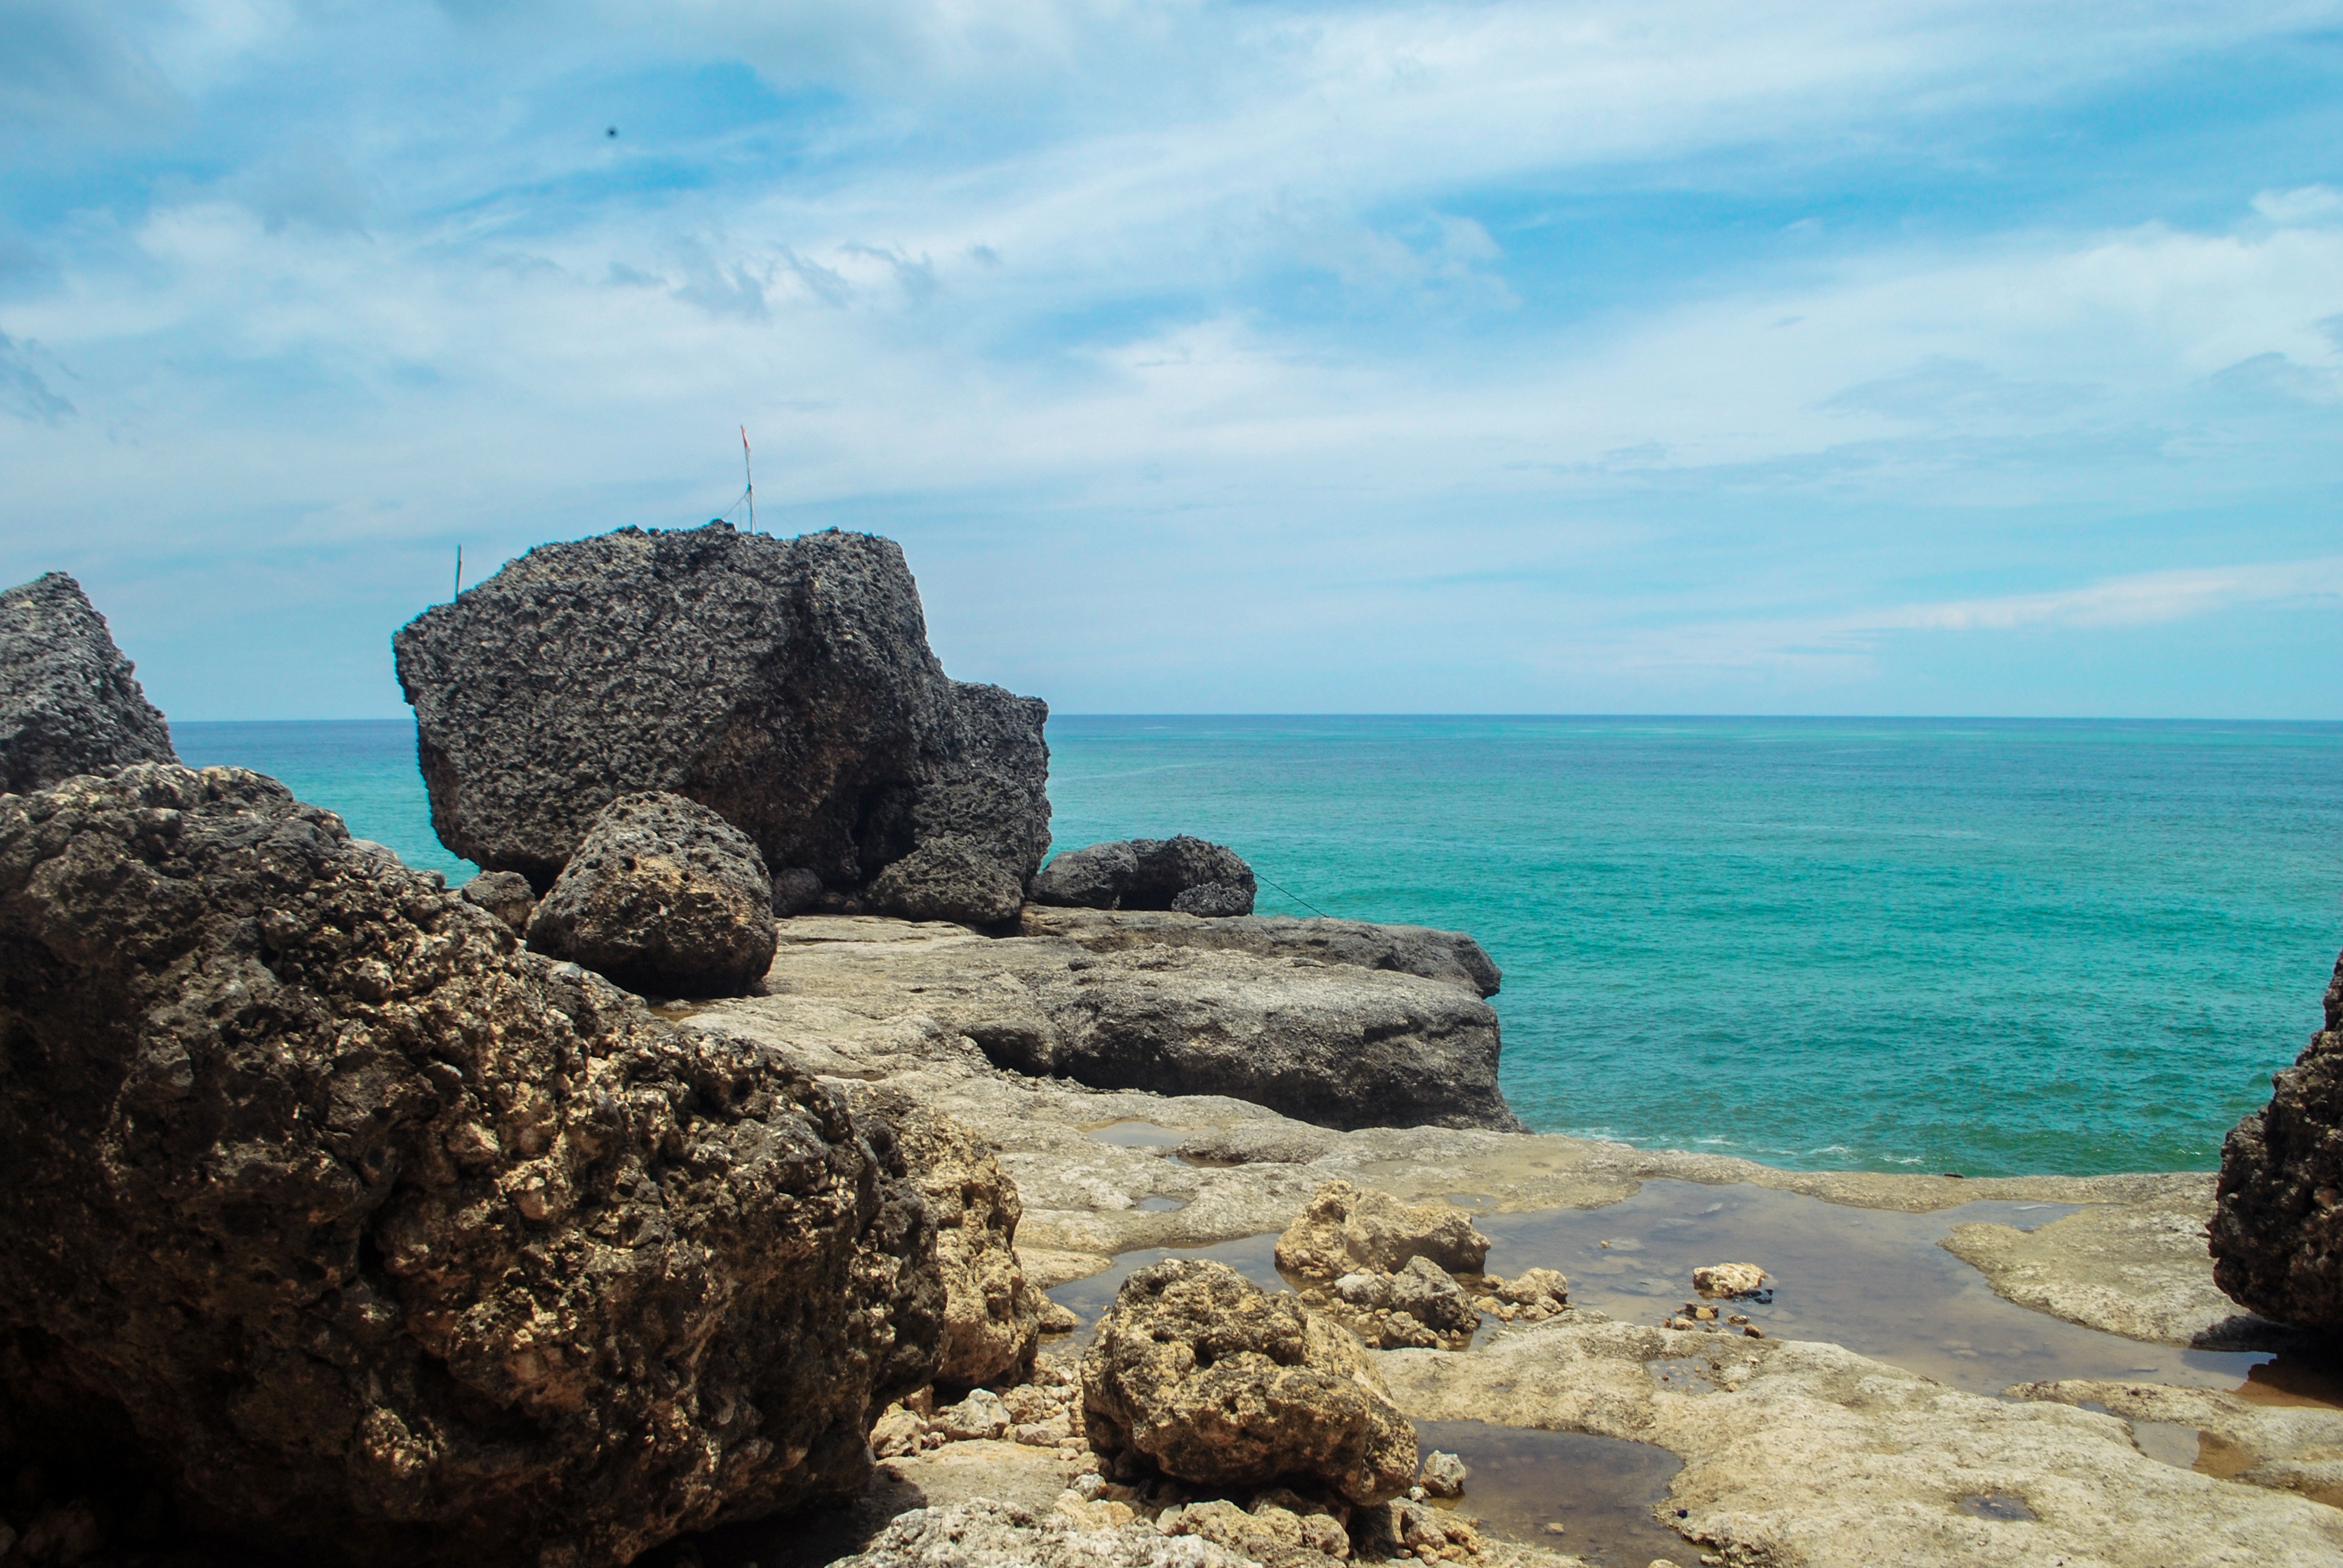
beach, landscape, sea, coast, water, nature, sand, rock, ocean, cloud, field, shore, view, vacation, formation, cliff, cove, natural, bay, island, blue, stack, terrain, material, body of water, geology, mount, beautiful, cape, islet, the sky, indonesian, the tree, the landscape, snapshots of blakasuta, central java, the sky is blue, jateng, sikunir